Ringball

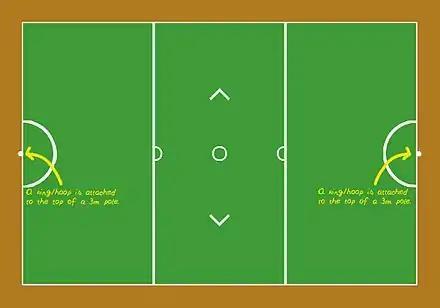
The image indicates the markings on a ringball court for the purpose of discussing the gameplay.

2. All-weather, gravel or grass courts, or adapted netball courts may be used. The surface of the court must be even. Gravel courts must be free of grass and must be well compacted. Slip-free all-weather courts are recommended. Netball courts can be used with minor adjustments.